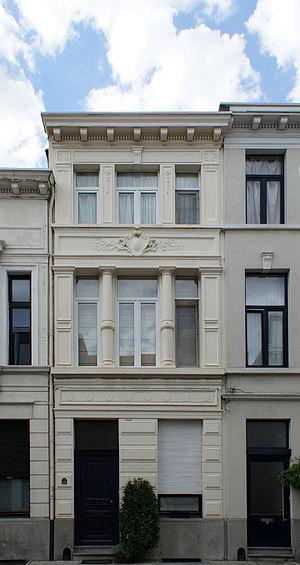
Ernest Dieltiens, né le 19 avril 1848 à Grobbendonk et mort le 3 août 1920 à Pulderbos, est un architecte belge qui était actif à Anvers, mais également dans le nord de la Campine.